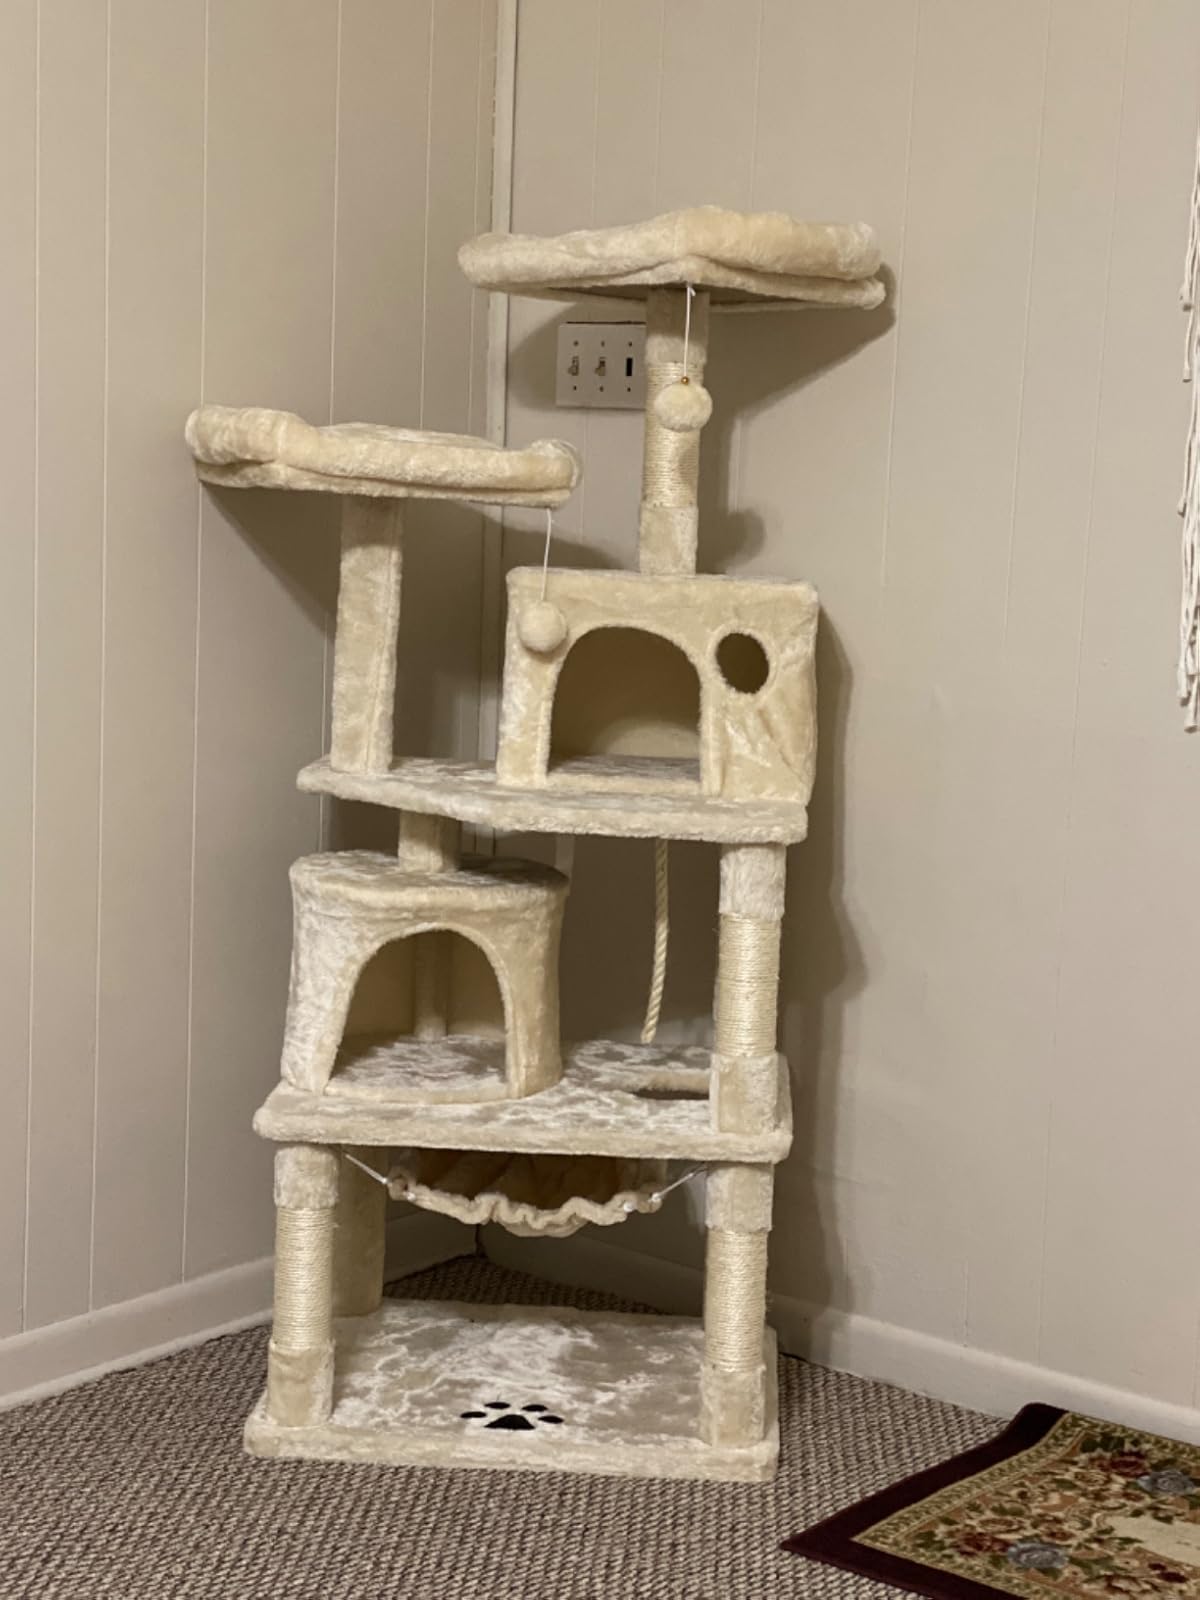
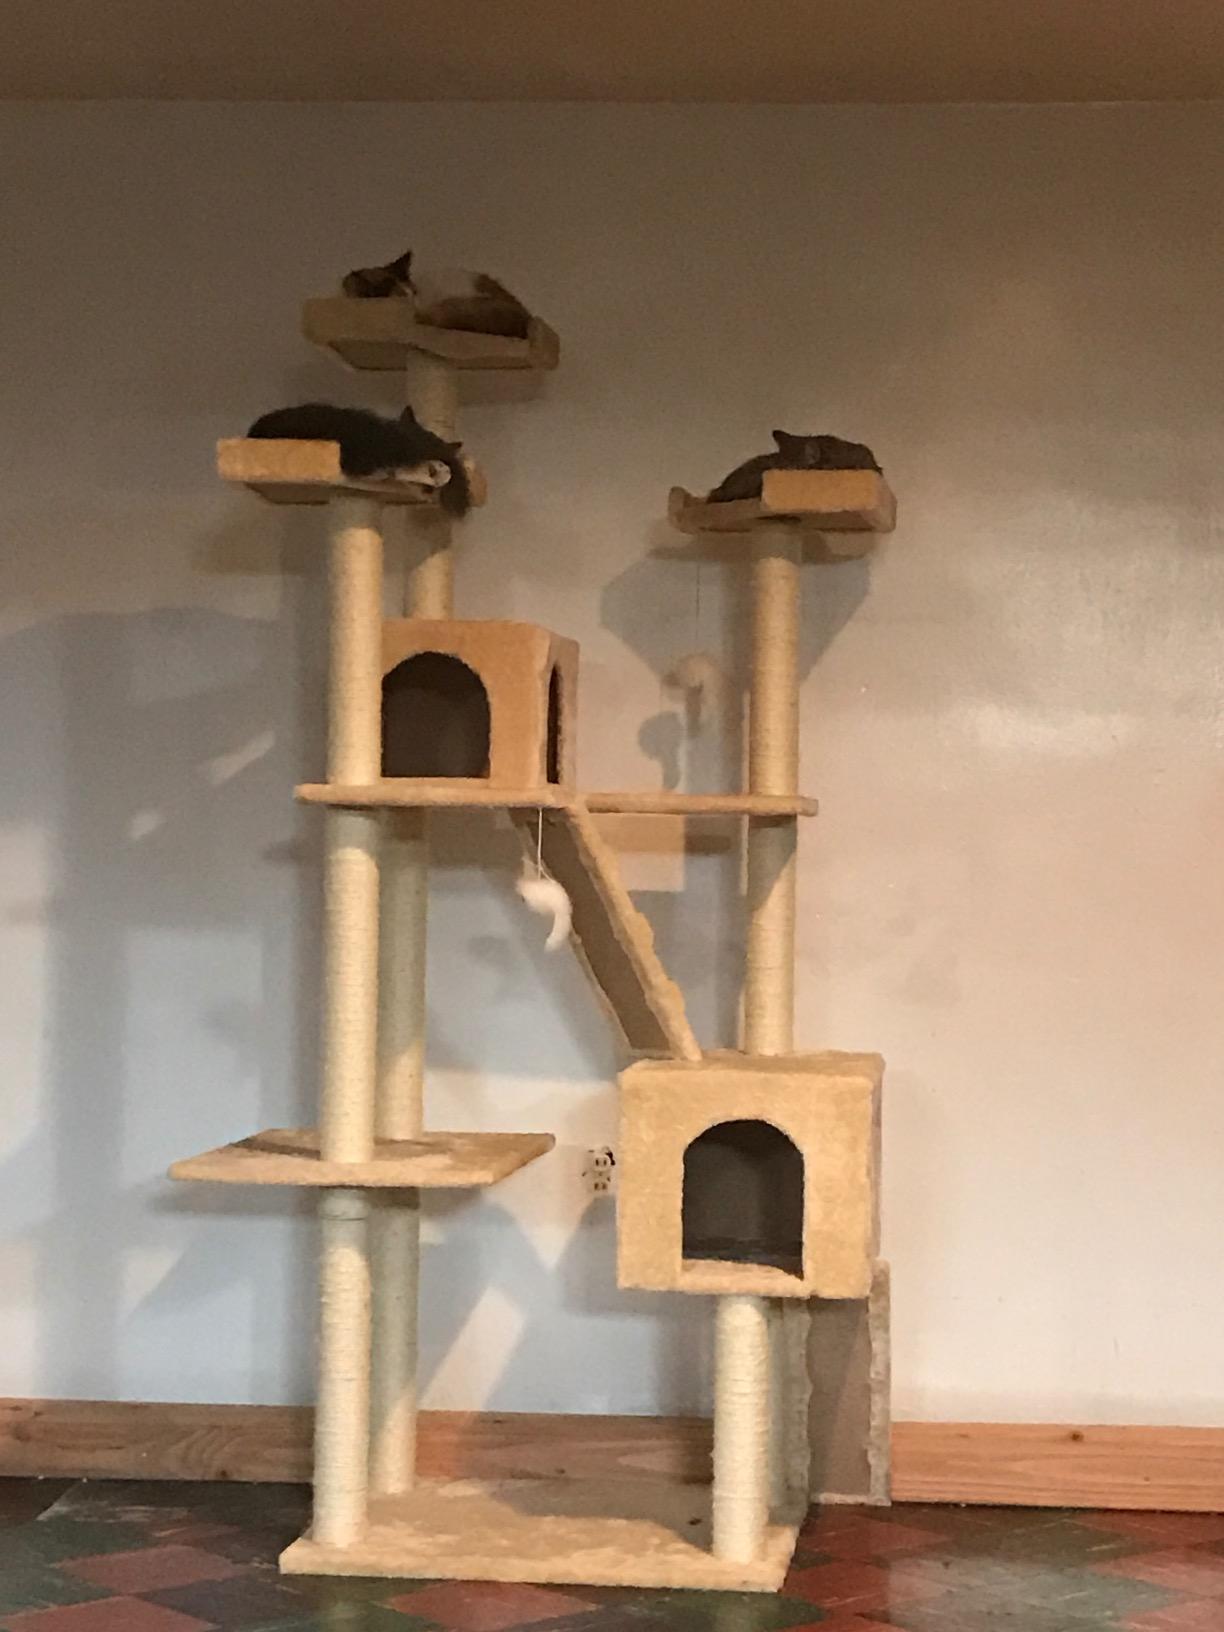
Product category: items_cat tree
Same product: no